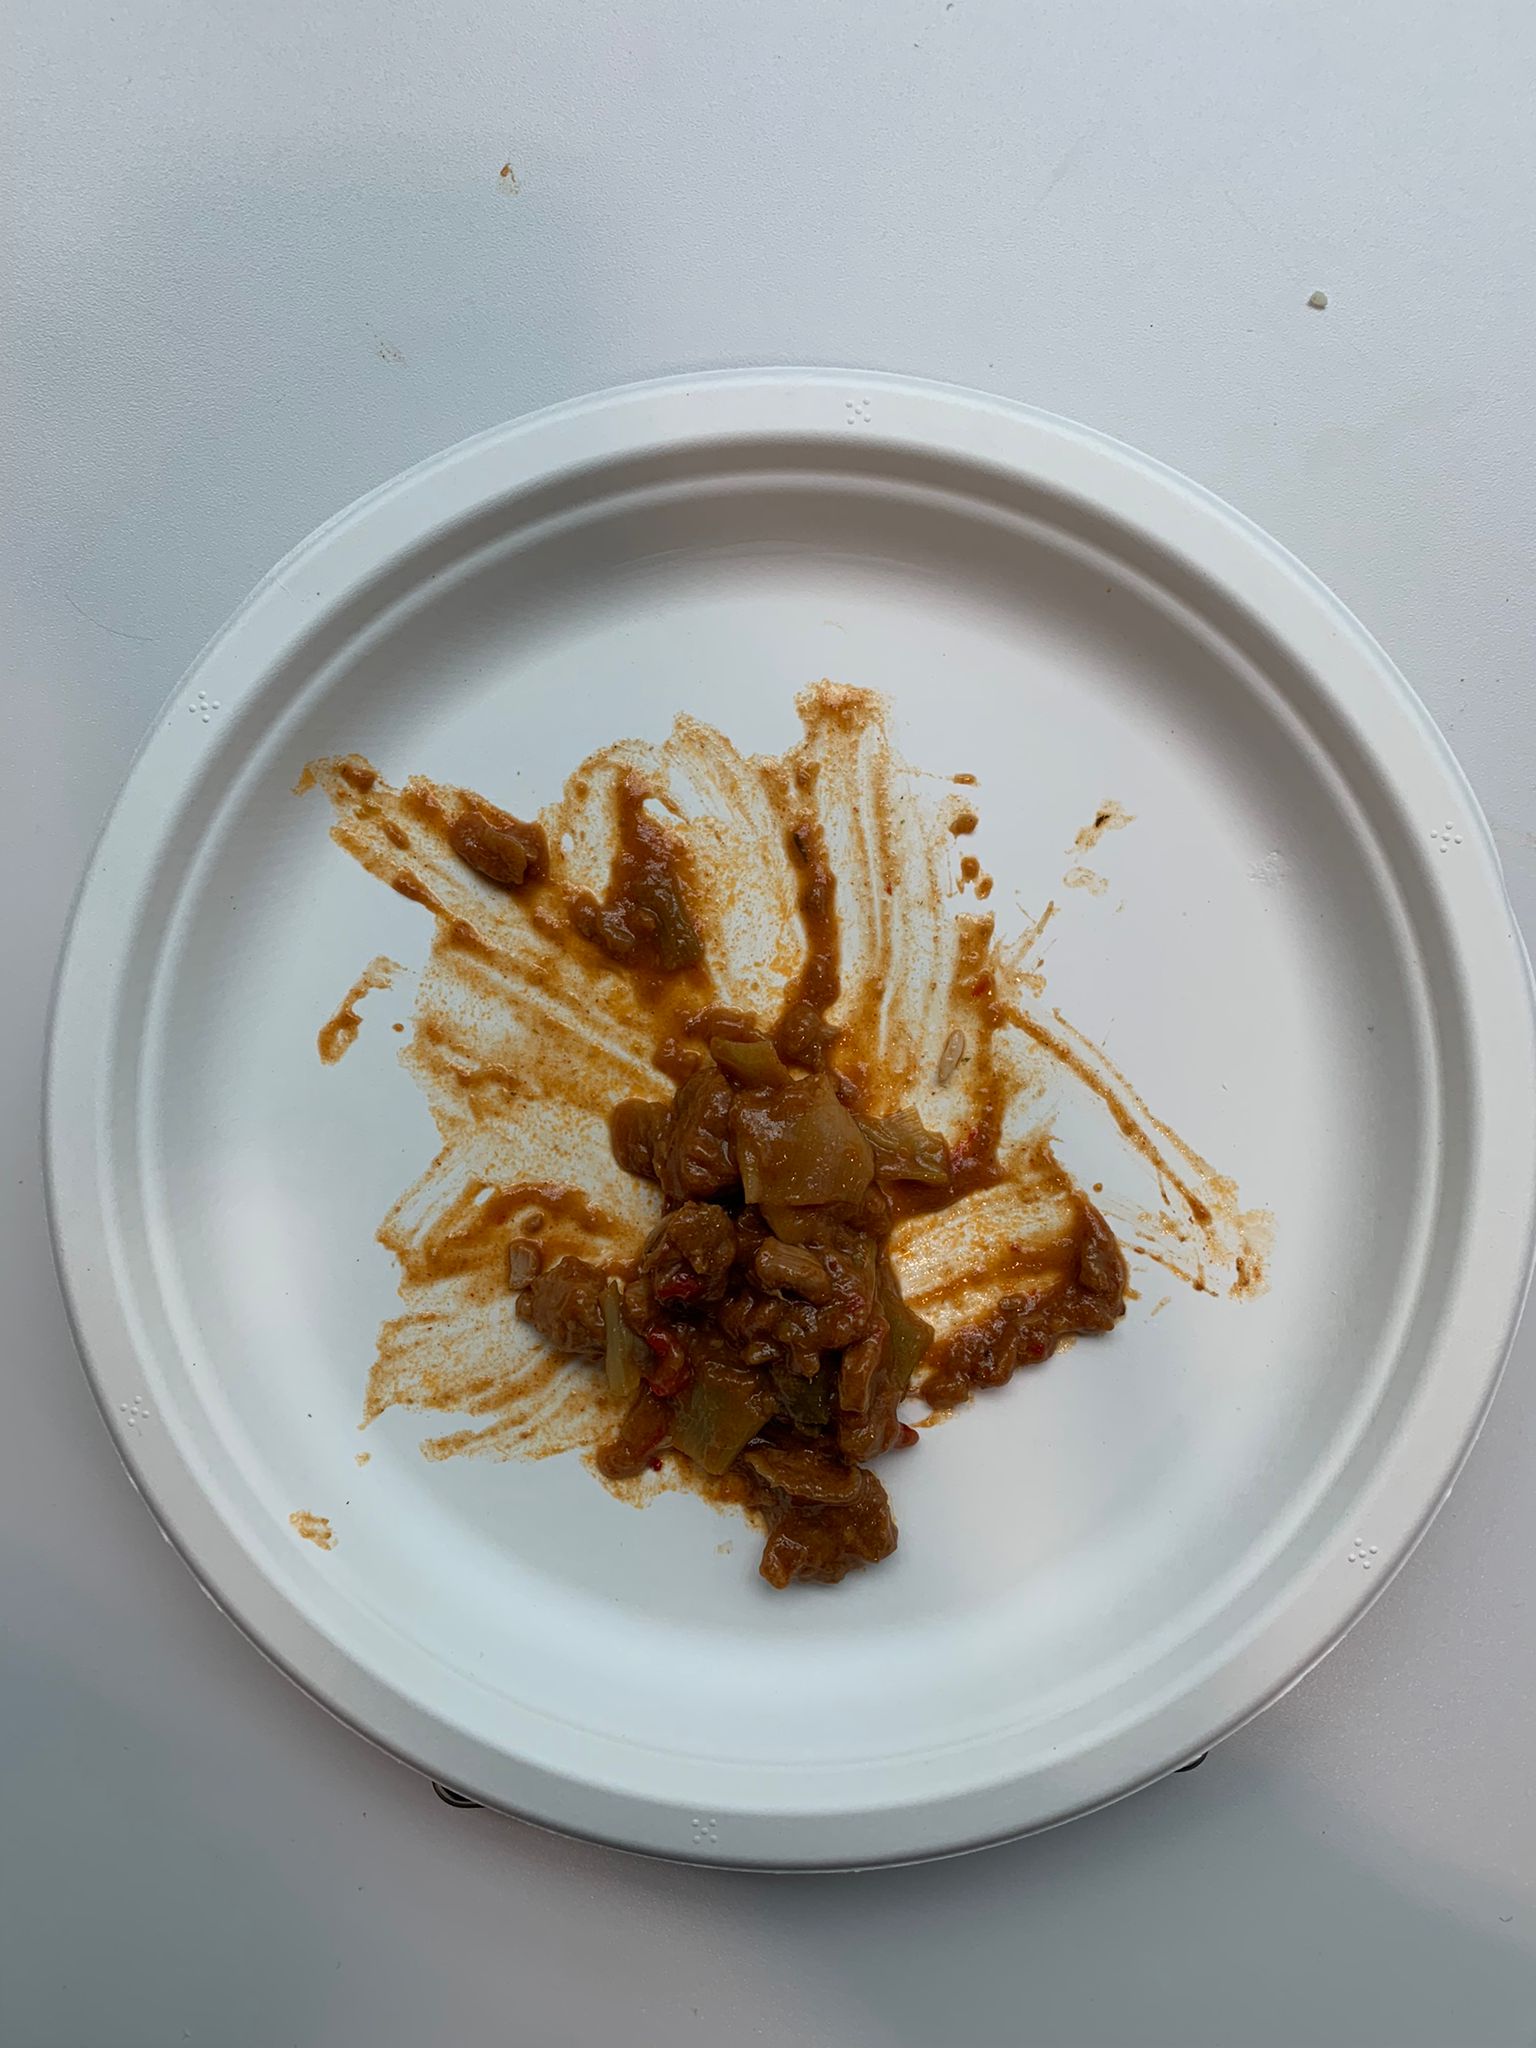
Ingredients: goulash